Mbwila Rebellion of 1691–1693

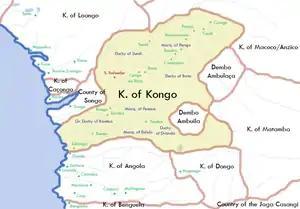
Map of the Kingdom of Kongo

The Mbwila Rebellion of 1691–1693 was a conflict between the Ndembu forces of Mbwila, led by Sebastião Afonso, and Portuguese colonial authorities from 1691 to 1693 in Angola. The rebellion saw early Ndembu successes before being suppressed by a Portuguese counteroffensive, which devastated the region and reasserted Portuguese control.